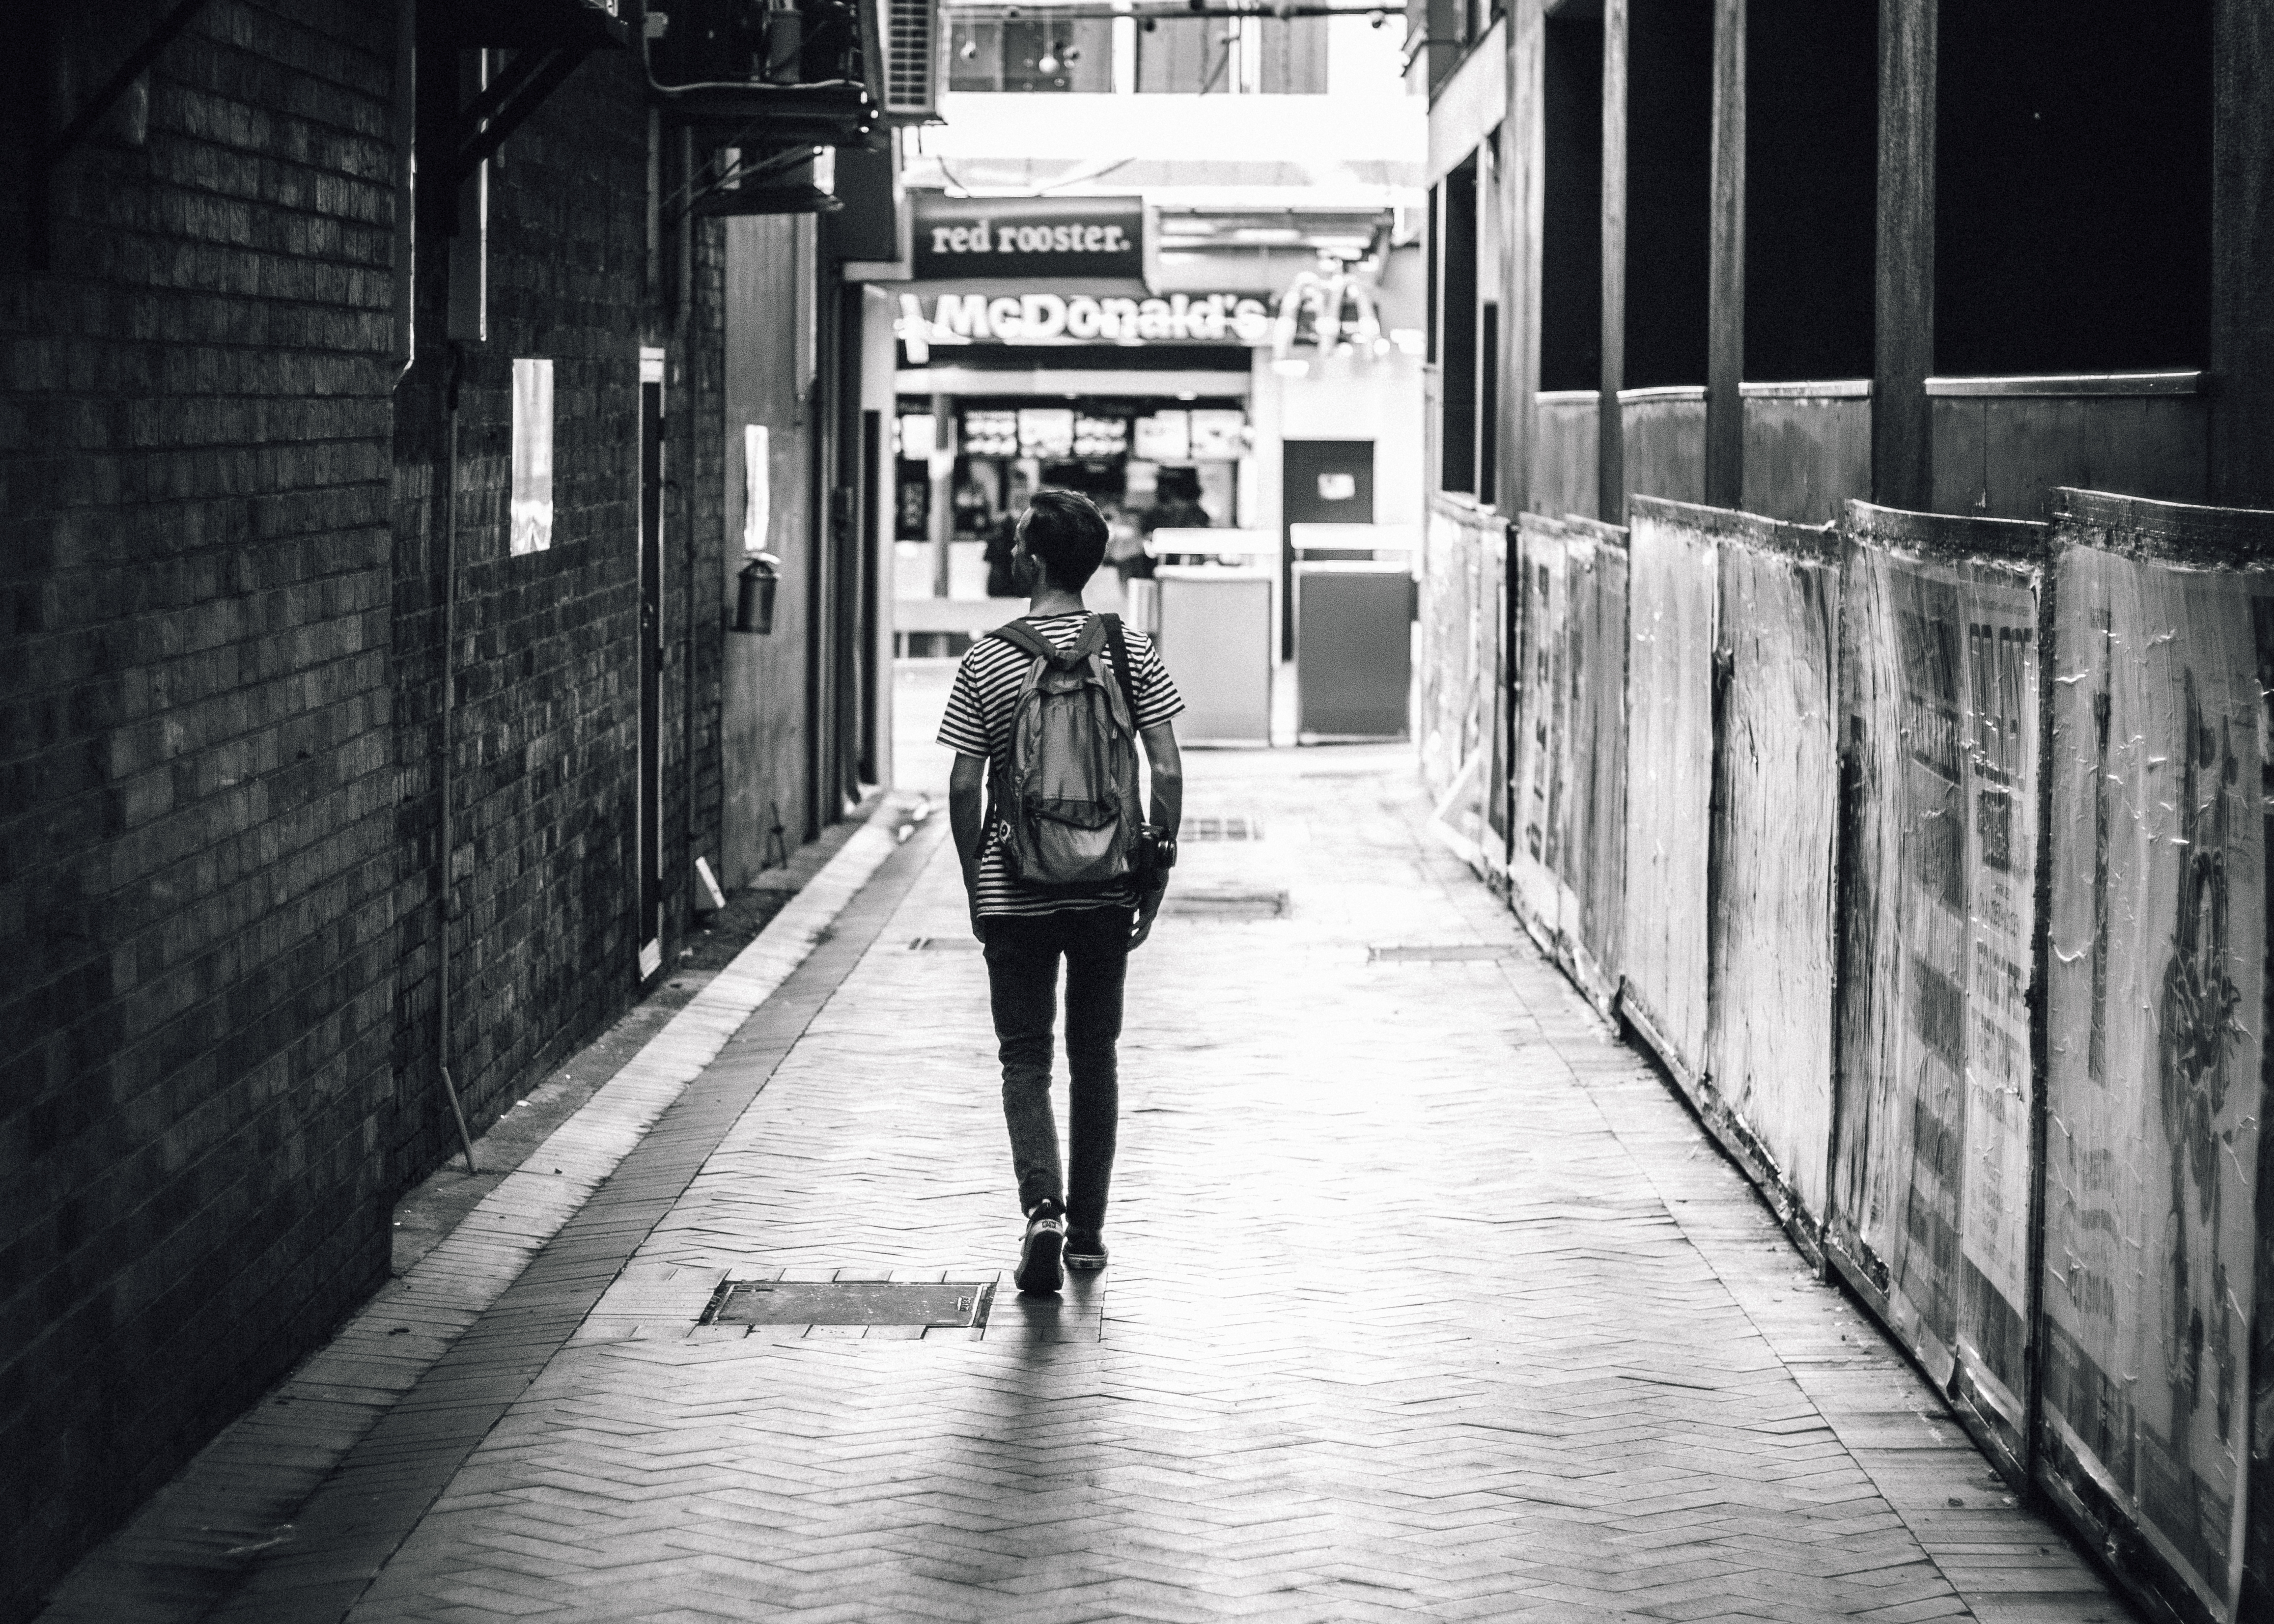
man, pedestrian, person, black and white, road, white, street, photography, boy, alley, color, solo, black, monochrome, lane, infrastructure, photograph, snapshot, urban area, monochrome photography